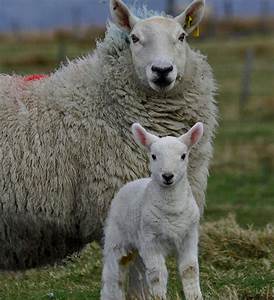
Label: pecora